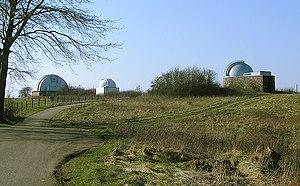
L'observatoire Brorfelde est un observatoire astronomique qui héberge un télescope de Schmidt. Il fut géré comme une antenne de l'observatoire universitaire de Copenhague jusqu'en 1996. Il possède toujours des télescopes qui sont utilisés par les étudiants de l'université de Copenhague, mais le personnel qui fait fonctionner ces télescopes dépend aujourd'hui du complexe Rockefeller à Copenhague.